Wind wave

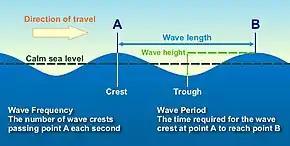

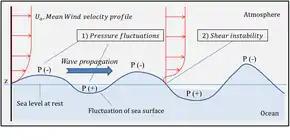

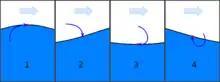
The phases of an ocean surface wave: 1. Wave Crest, where the water masses of the surface layer are moving horizontally in the same direction as the propagating wavefront. 2. Falling wave. 3. Trough, where the water masses of the surface layer are moving horizontally in the opposite direction of the wavefront direction. 4. Rising wave.

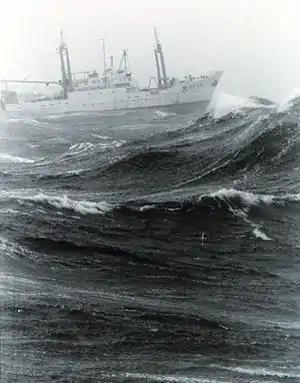
NOAA ship "Delaware II" in bad weather on Georges Bank

The great majority of large breakers seen at a beach result from distant winds. Five factors influence the formation of the flow structures in wind waves: